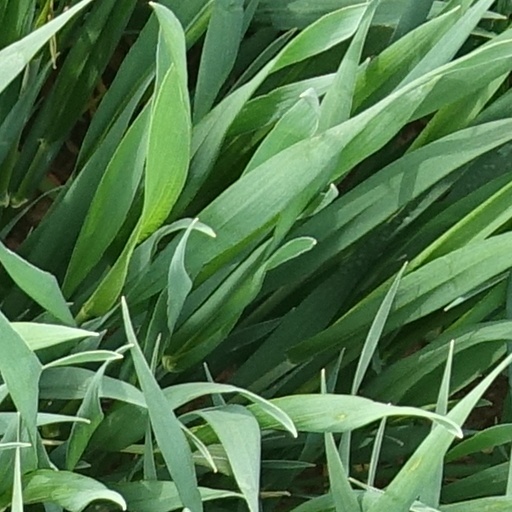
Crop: wheat